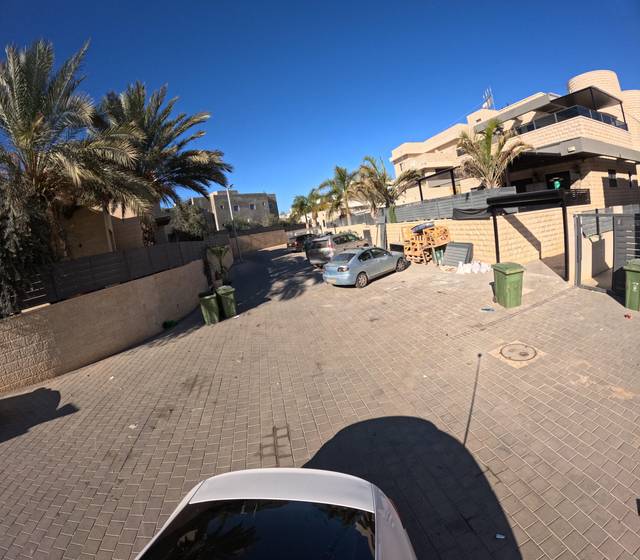
Region: Israel
Coordinates: 31.38, 34.77